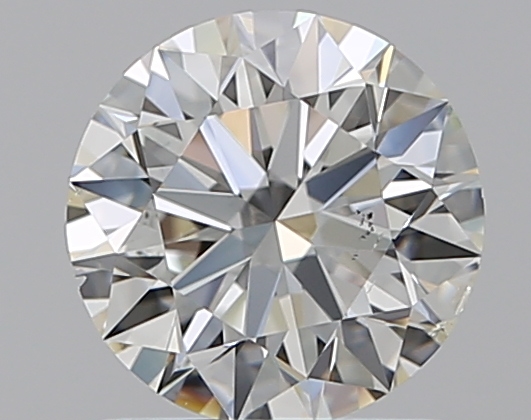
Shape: round
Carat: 1
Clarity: SI1
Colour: J
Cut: EX
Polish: EX
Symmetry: EX
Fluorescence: N
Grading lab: GIA
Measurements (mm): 6.39 x 6.42 x 3.96